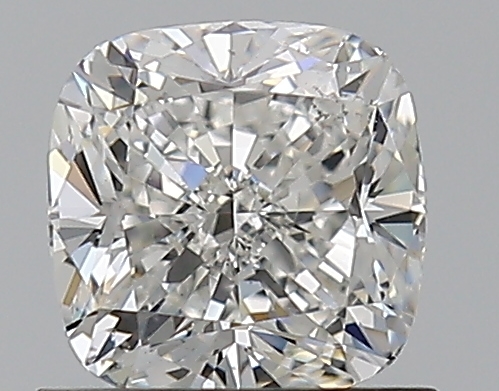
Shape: cushion
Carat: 1
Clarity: SI1
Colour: G
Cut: EX
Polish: EX
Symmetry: EX
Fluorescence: N
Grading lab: GIA
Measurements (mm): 5.54 x 5.52 x 3.85